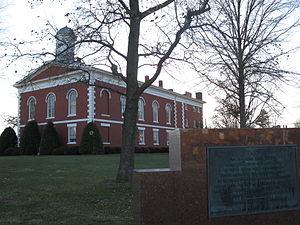
La ville d’Ironton est le siège du comté d'Iron, situé dans l'État du Missouri, aux États-Unis. Lors du recensement de 2010, sa population s’élevait à 1 460 habitants.